Architecture of Mumbai

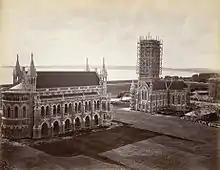
A file photo of University of Mumbai taken in the 1870s. Rajabai Clock Tower here seen shrouded in scaffolding was completed in 1878

Mahatma Jyotiba Phule Mandai(formally Crawford Market) in south Mumbai was named after Arthur Crawford, the first Municipal Commissioner of the city. The building, completed in 1869, was donated to the city by Cowasji Jehangir. In 1882, the building was the first market in India to be lit up by electricity. The edifice is a blend of Norman, Flemish and Gothic architectural styles. The friezes on the outside entrance depicting Indian farmers, and the stone fountains inside, were designed by Lockwood Kipling, father of novelist Rudyard Kipling. The market covers an area of 22,471 sq m (24,000 sq ft) which 5,515 sq m (6,000 sq ft) is occupied by the building itself. The structure was built using coarse buff coloured Kurla stone, with redstone from Vasai.